History of San Diego State University

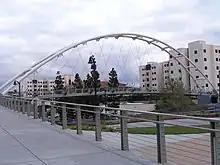
Pedestrian bridge completed in 2003 that connects dorms to main campus

On July 10, 2005, a new trolley station opened on the SDSU campus, after construction began in 1999. The station connected students and faculty with other areas in San Diego county and helped to combat the low availability of parking around campus. The $103 million station was just one of the university's several construction projects that occurred in the 2000s. Starting in the late 1990s, a $500 million College Community Redevelopment Project led to the development of the $8.5 million Piedra del Sol Apartments, the $14.3 million Fraternity Row, and future developments of a $15 million Sorority Row, a $150 million Paseo retail, office, and apartment project, as well as a $125 million research and office park. In 2003, a pedestrian bridge opened, connecting several of the dorms to the main campus. In the same year, the campus's most technologically advanced and largest classroom (capable of holding 500 students) was completed. Through 2008 and 2009, the campus began work on constructing a new alumni center, expanding Aztec Center, and modifying Storm Hall and Nasitir Hall to add more office and classroom space.